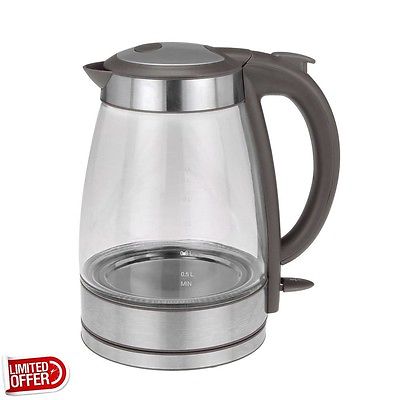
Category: kettle